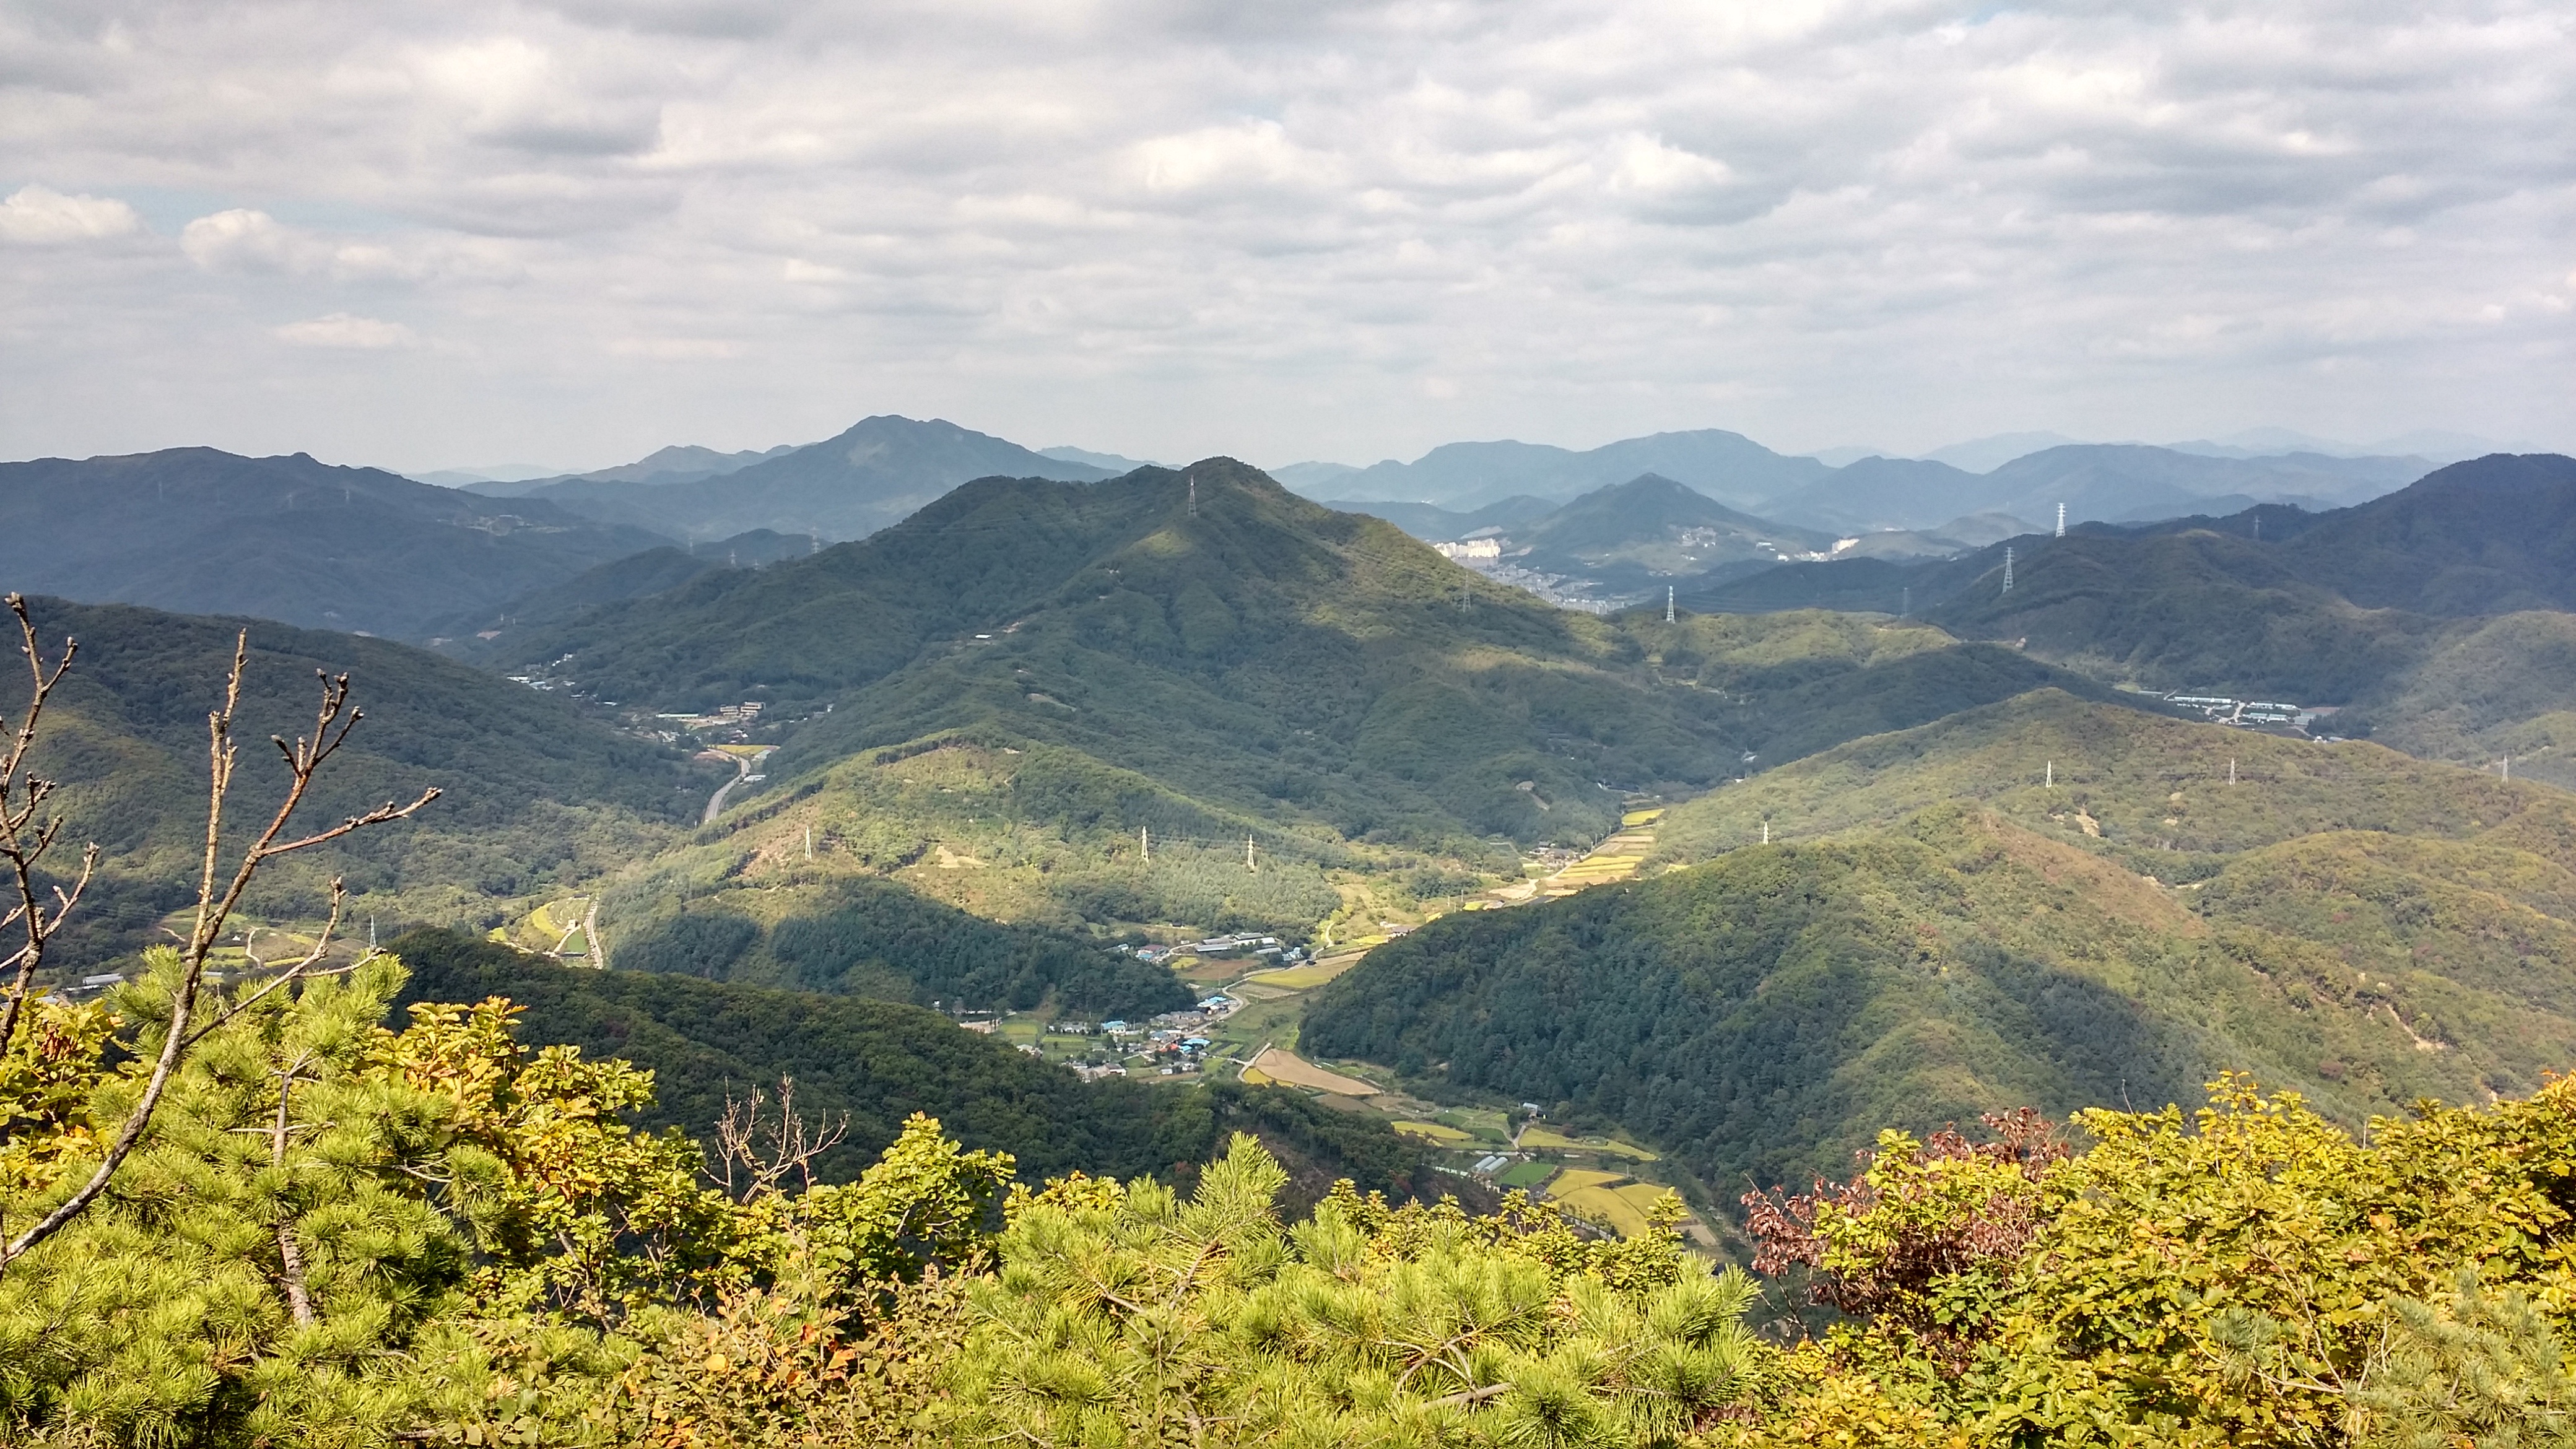
landscape, tree, nature, forest, wilderness, walking, mountain, meadow, leaf, hill, adventure, valley, mountain range, autumn, climbing, ridge, alps, plateau, fell, rural area, landform, republic of korea, mountain pass, geographical feature, mountainous landforms, ungilsan